Behula (TV series)

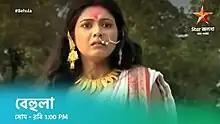
Promotional poster

Behula is a mythological Bengali television serial that was broadcast on GEC Star Jalsha in 2010, on weekdays at 9:30pm. It stars Payel Dey, Arka Majumdar, Rimjhim Mitra, Chandrayee Ghosh, Kaushik Chakraborty and Rupanjana Mitra. Produced by Shree Venkatesh Films, it is based on the story of Behula and Lakhindar. It has been aired on Star Vijay as a dubbed Tamil show, "Mangayin Sabatham," and on Sahara One as a dubbed Hindi show under the same name. This serial has also been dubbed in Assamese as "Soti Beula" and aired on Focus Hifi. It was re-aired on Star Jalsha during lockdown period, due to COVID-19.